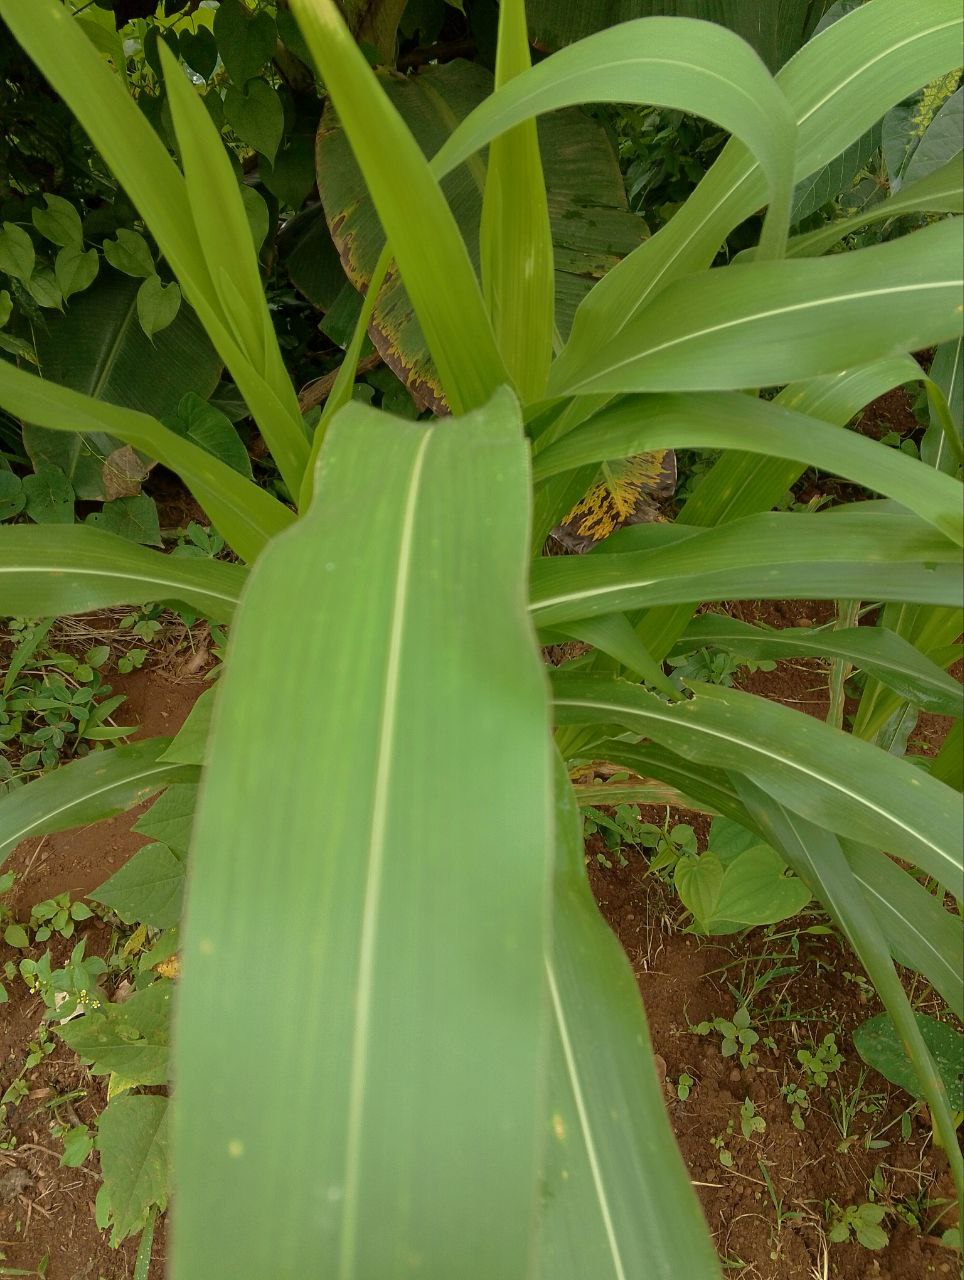
Label: spodoptera_frugiperda